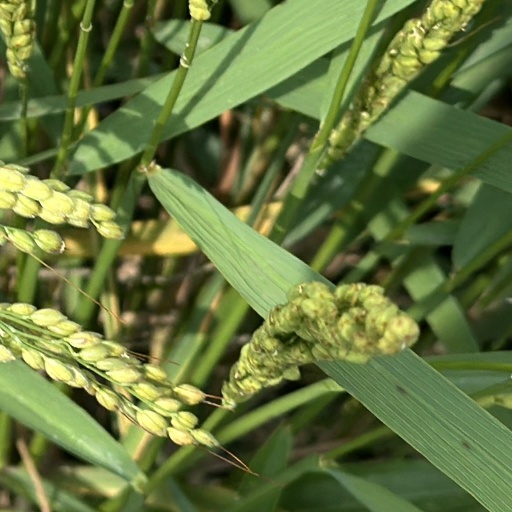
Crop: rice